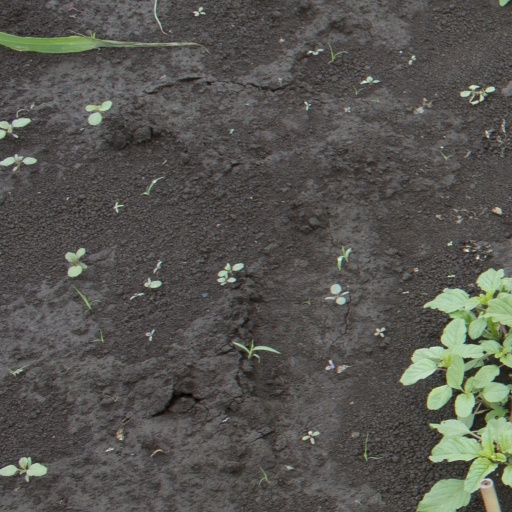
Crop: soybean